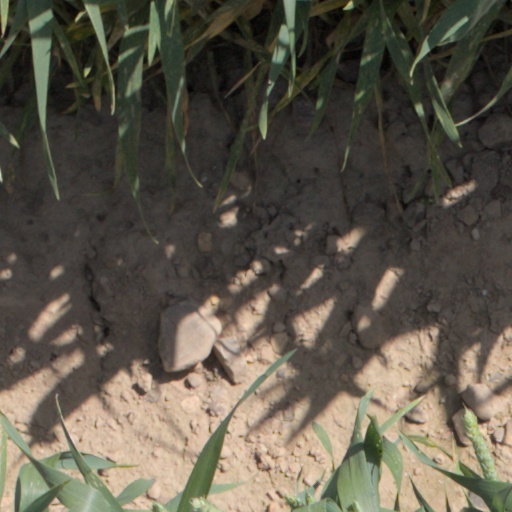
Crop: wheat